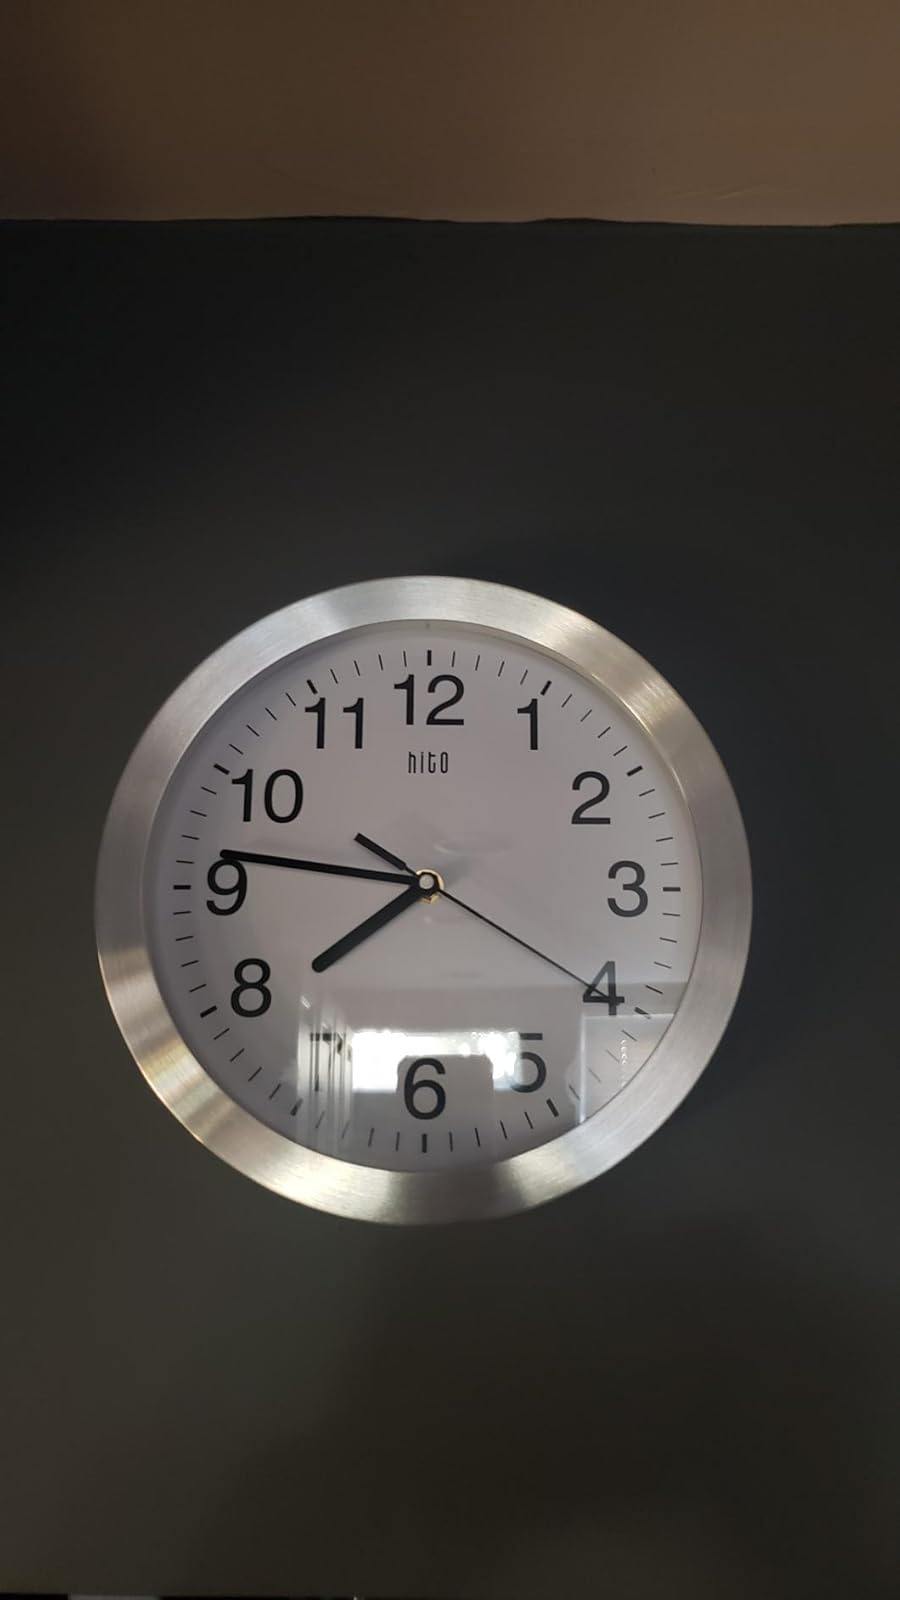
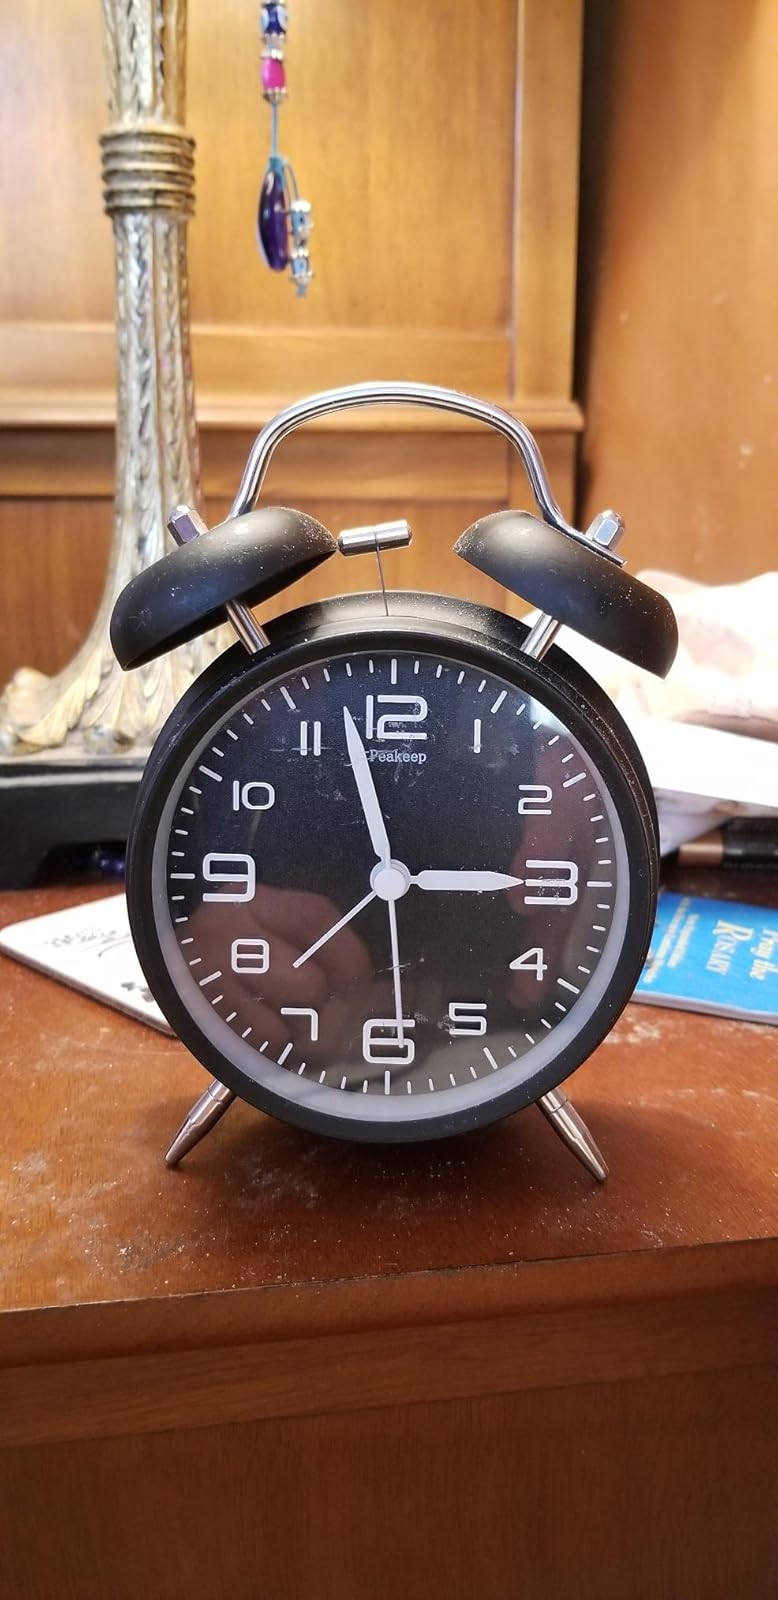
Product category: clock
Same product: no